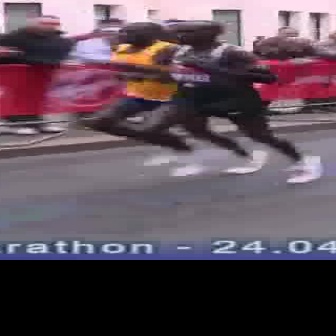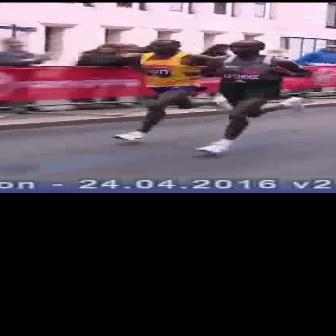
  Please identify the target specified by the bounding box [153,19,327,192] in the first image and locate it in the second image. Return the coordinates in [x_min,y_min,x_max,y_max] format.
Answer: [190,39,303,152]